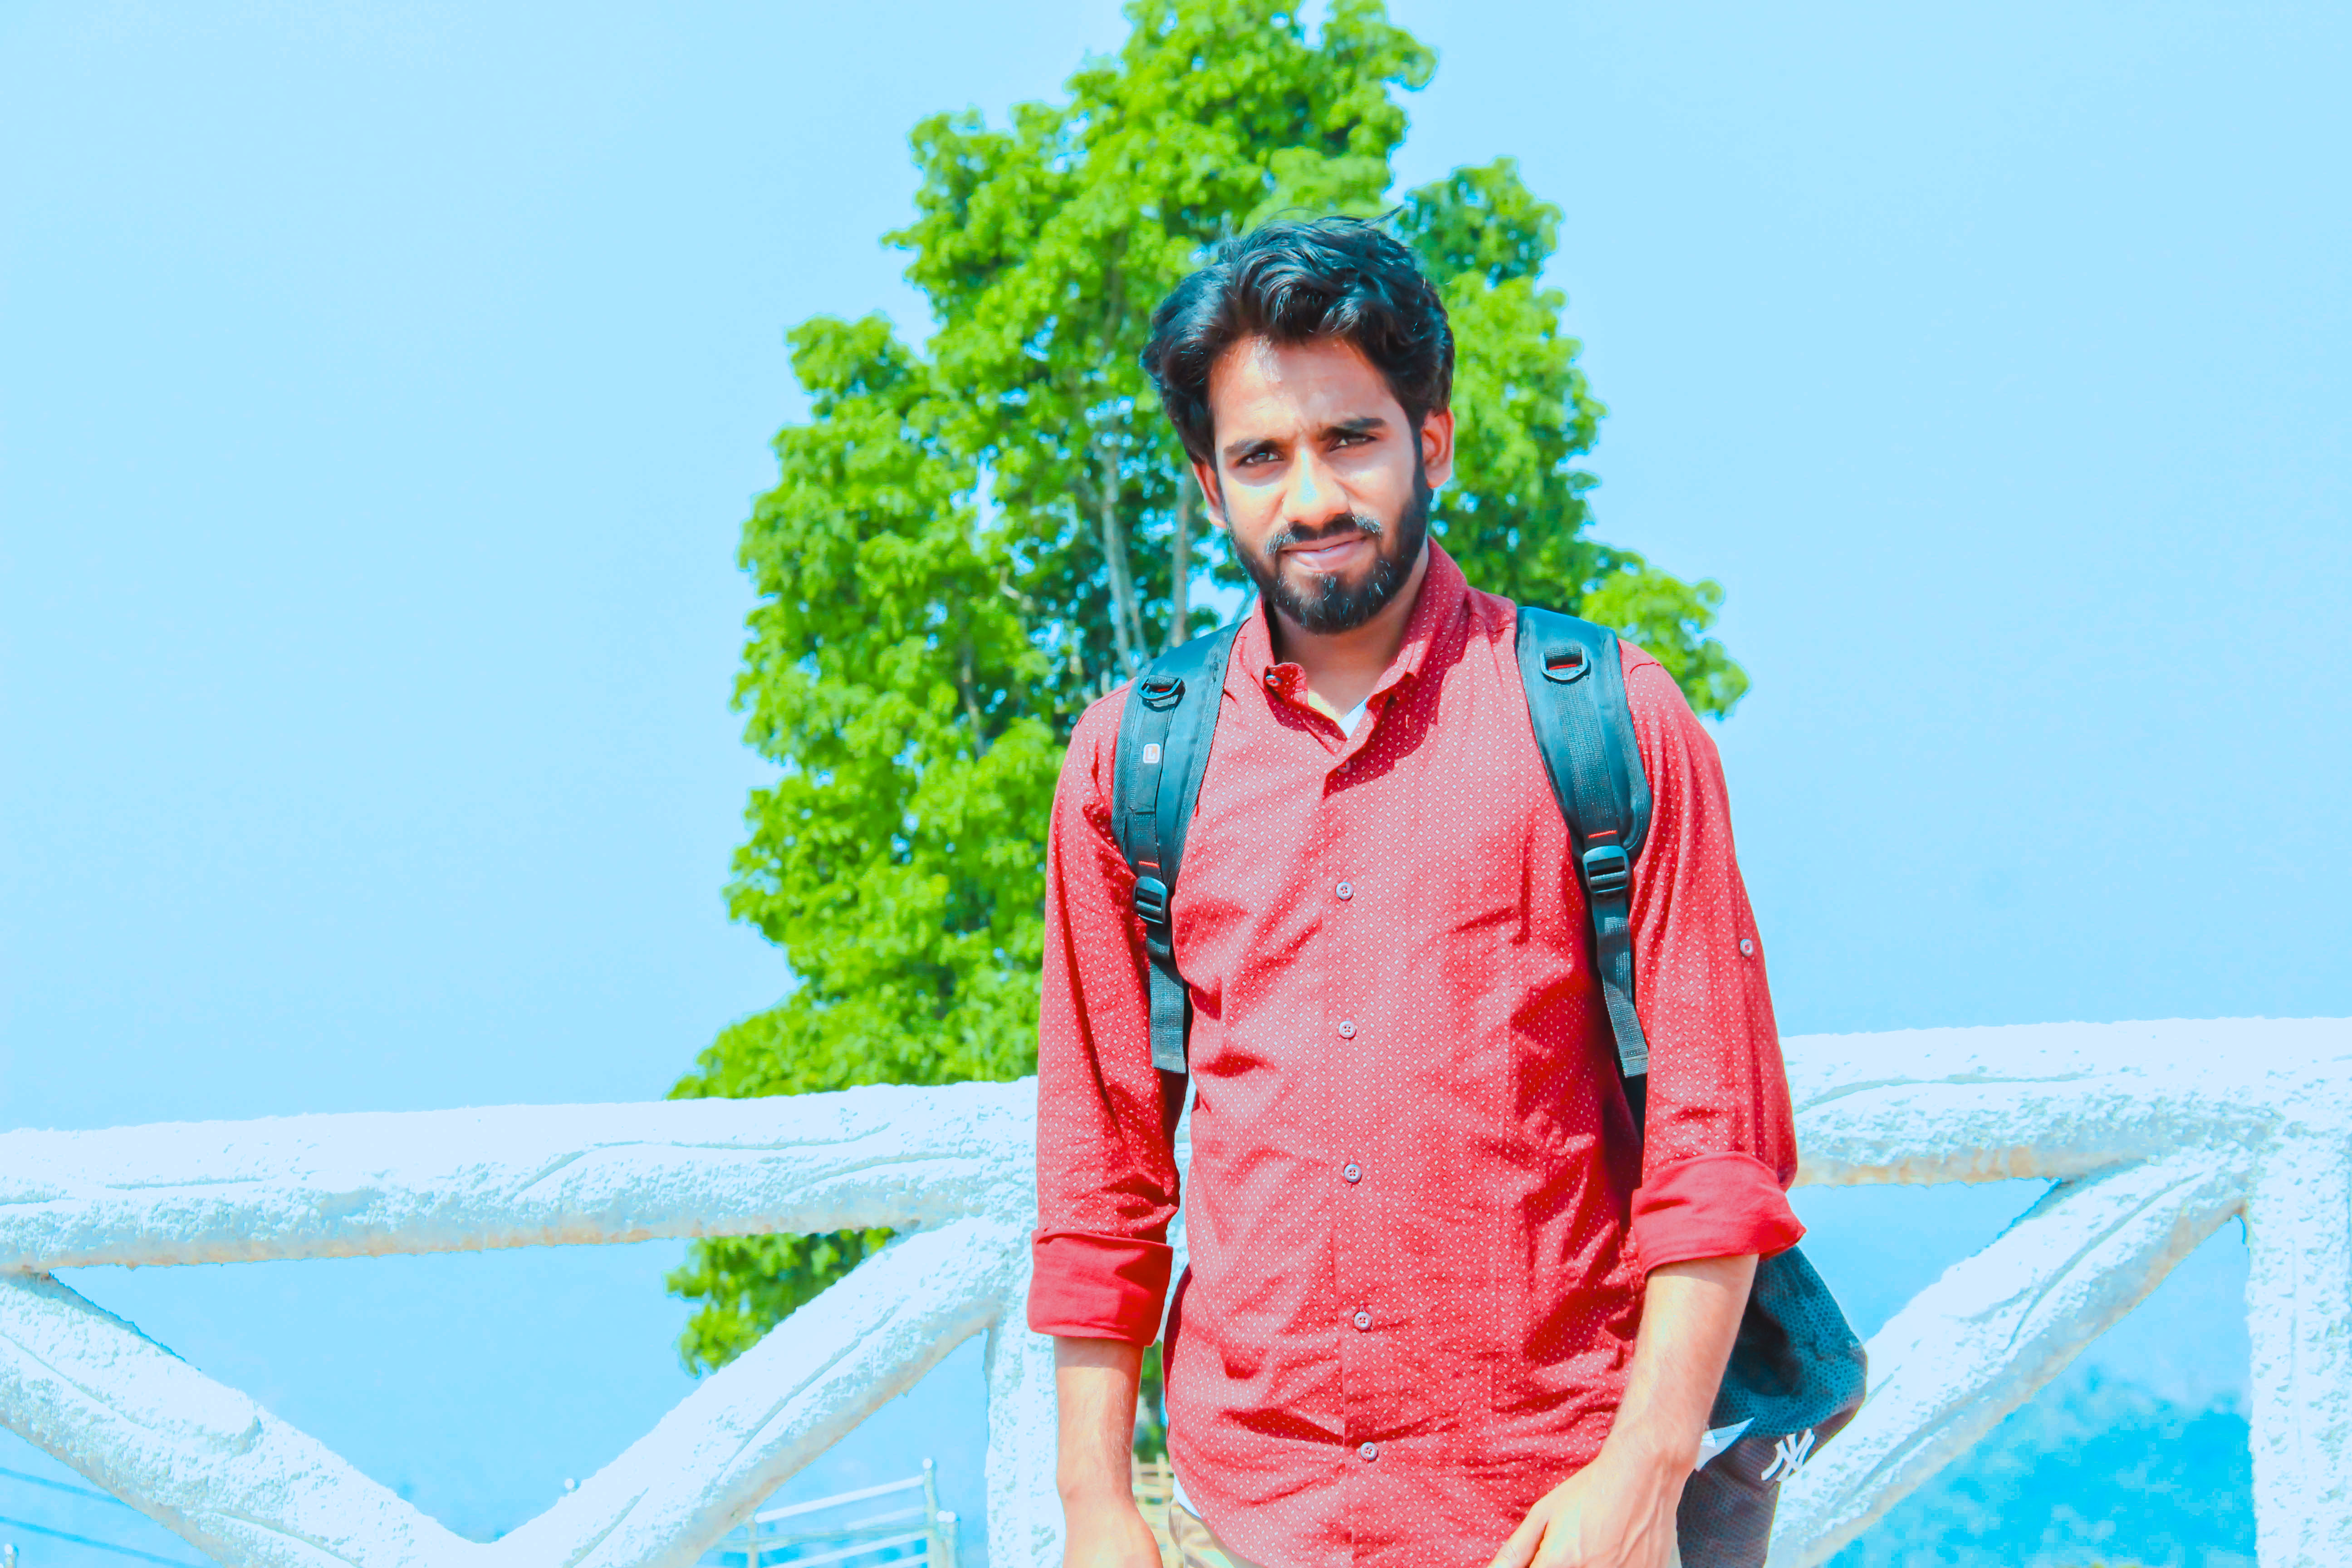
man, blue, green, red, turquoise, yellow, leisure, summer, aqua, fun, outerwear, fashion, vacation, cool, travel, smile, photography, jacket, happy, electric blue, magenta, tourism, sleeve, top